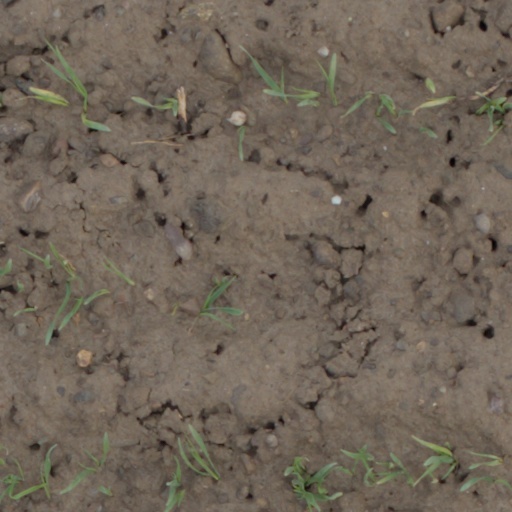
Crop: wheat